The Crowning with Thorns (Titian, Munich)

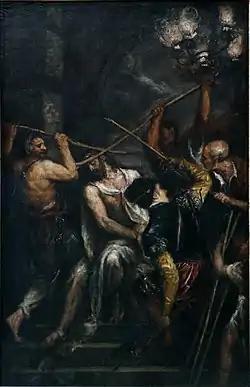
"The Crowning with Thorns" (1576) by Titian

The Crowning with Thorns or Christ Crowned with Thorns is an oil on canvas painting by Titian, executed in 1576, now in the Alte Pinakothek in Munich. It is a typical composition from his final period. and can be compared with an earlier 1542 work of his on the same subject.